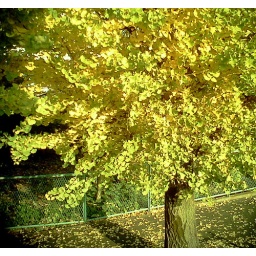
The trees in front of my house are still green with little yellow.